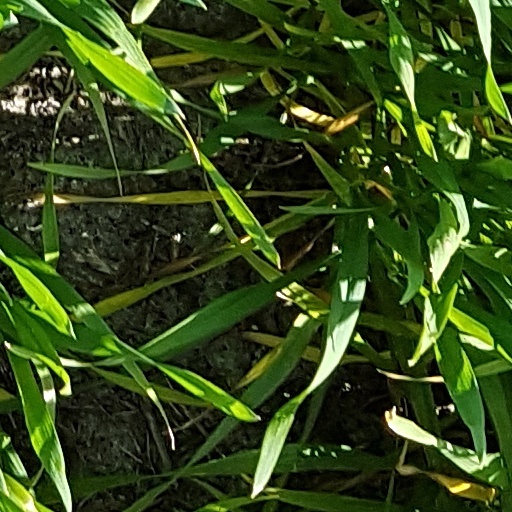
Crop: wheat